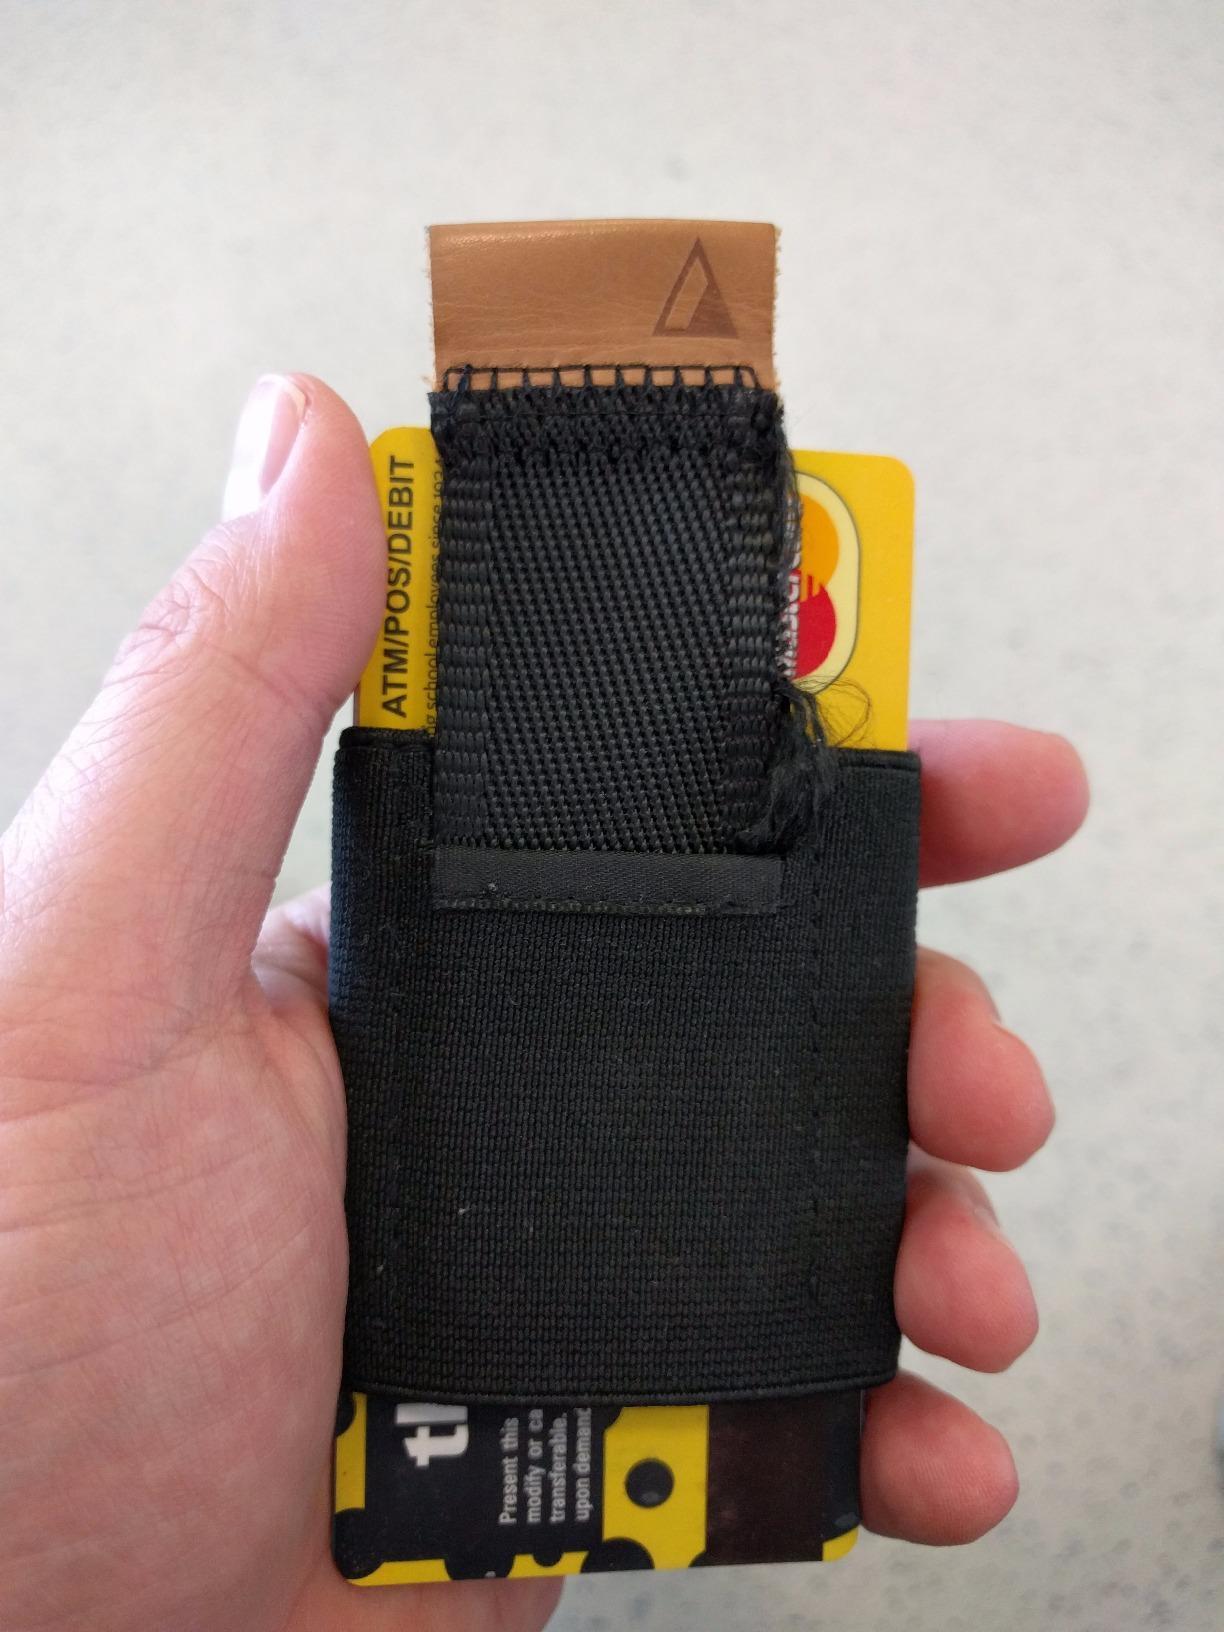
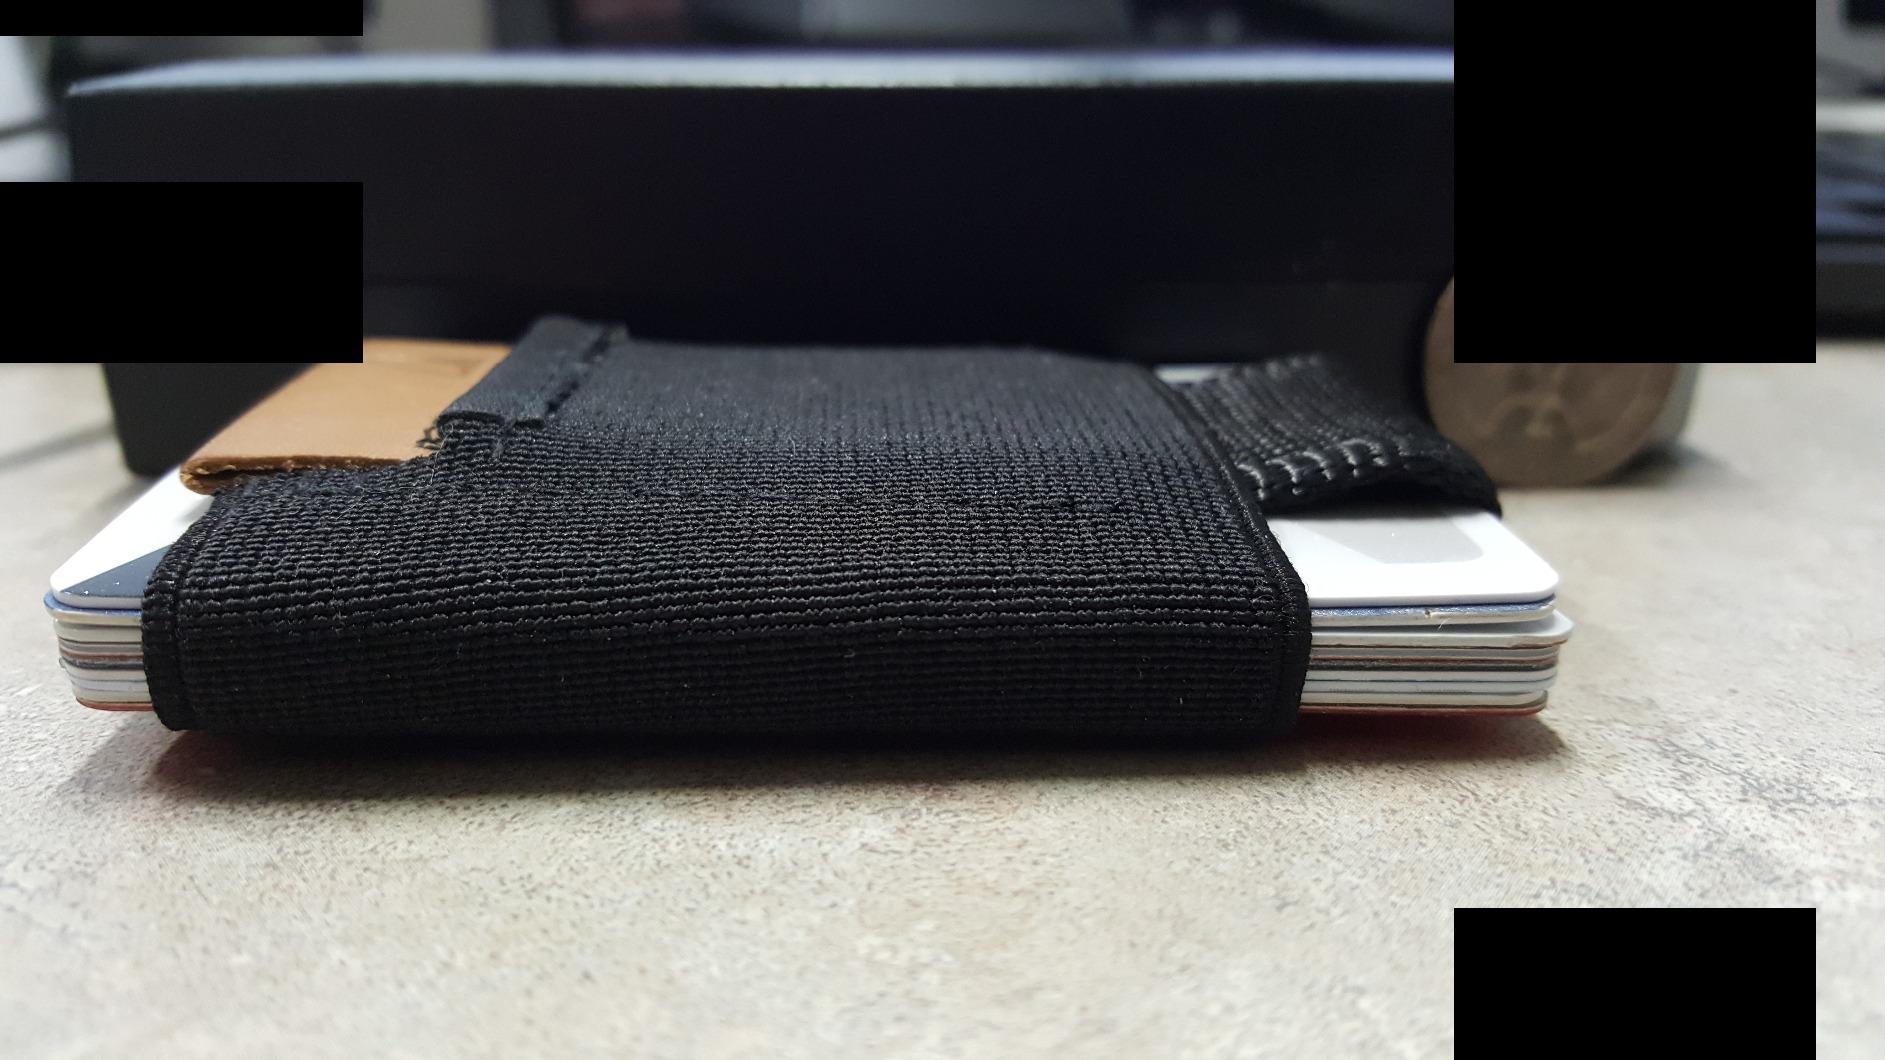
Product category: accessories_wallet
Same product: yes